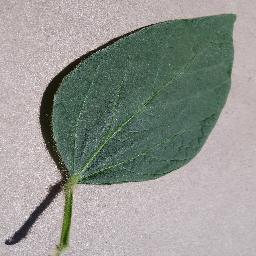
Label: Soybean___healthy